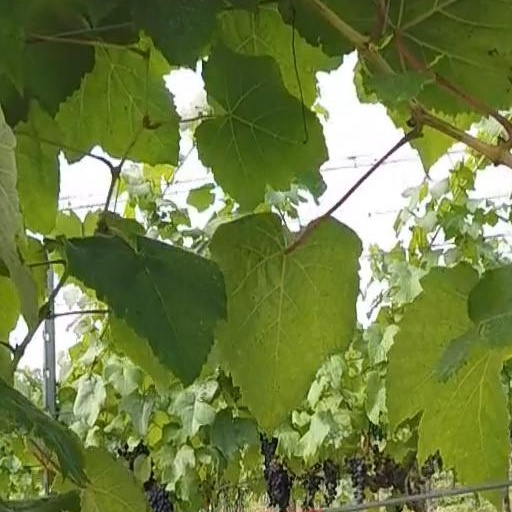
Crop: grape